Chromatica

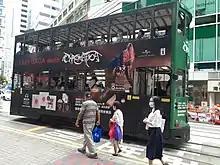
Hong Kong tram advertising showcasing the album's various physical copy iterations

"Chromatica" was released through physical and digital media on May 29, 2020, by Interscope and subsidiary Streamline, Gaga's sixth project under Interscope–Streamline management. The standard edition's vinyl records include picture discs and colored iterations in a milky white palette, a web-exclusive clear color, and a limited edition silver color sold exclusively at Urban Outfitters. Standard cassettes were released in a palette of pink, dark and mint greens; neon green cassette tapes were sold exclusively in the United Kingdom, while Urban Outfitters distributed clear copies. The Target and international deluxe editions of "Chromatica" contain three bonus tracks: "Love Me Right", "1000 Doves (Piano Demo)" and "Stupid Love (Vitaclub Warehouse Mix)". The Japanese edition includes an additional track, the Ellis remix of "Stupid Love". To commemorate the global release of "Chromatica", Spotify unveiled their enhanced visual album "Welcome to Chromatica", complete with interspersing footage of Gaga's "Chromatica Manifesto", exclusive photos, downloadable posters, and a microsite focusing on positivity and inclusion. French company IICONI issued a vinyl-sized frame of the album cover art with digital access to the deluxe edition of "Chromatica" via their mobile app, which also involves a selection of video and photo content.